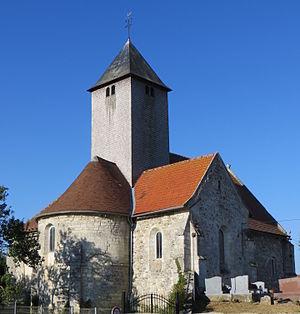
Vue générale de l'église Saint-Denis à Bargny (Oise, France).
Bargny est une commune française située dans le département de l'Oise en région Hauts-de-France.